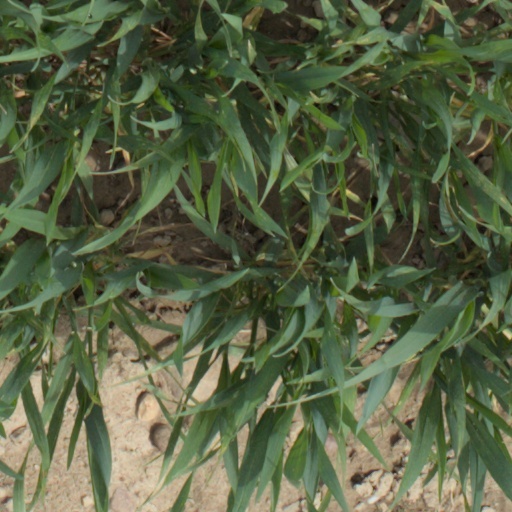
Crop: wheat